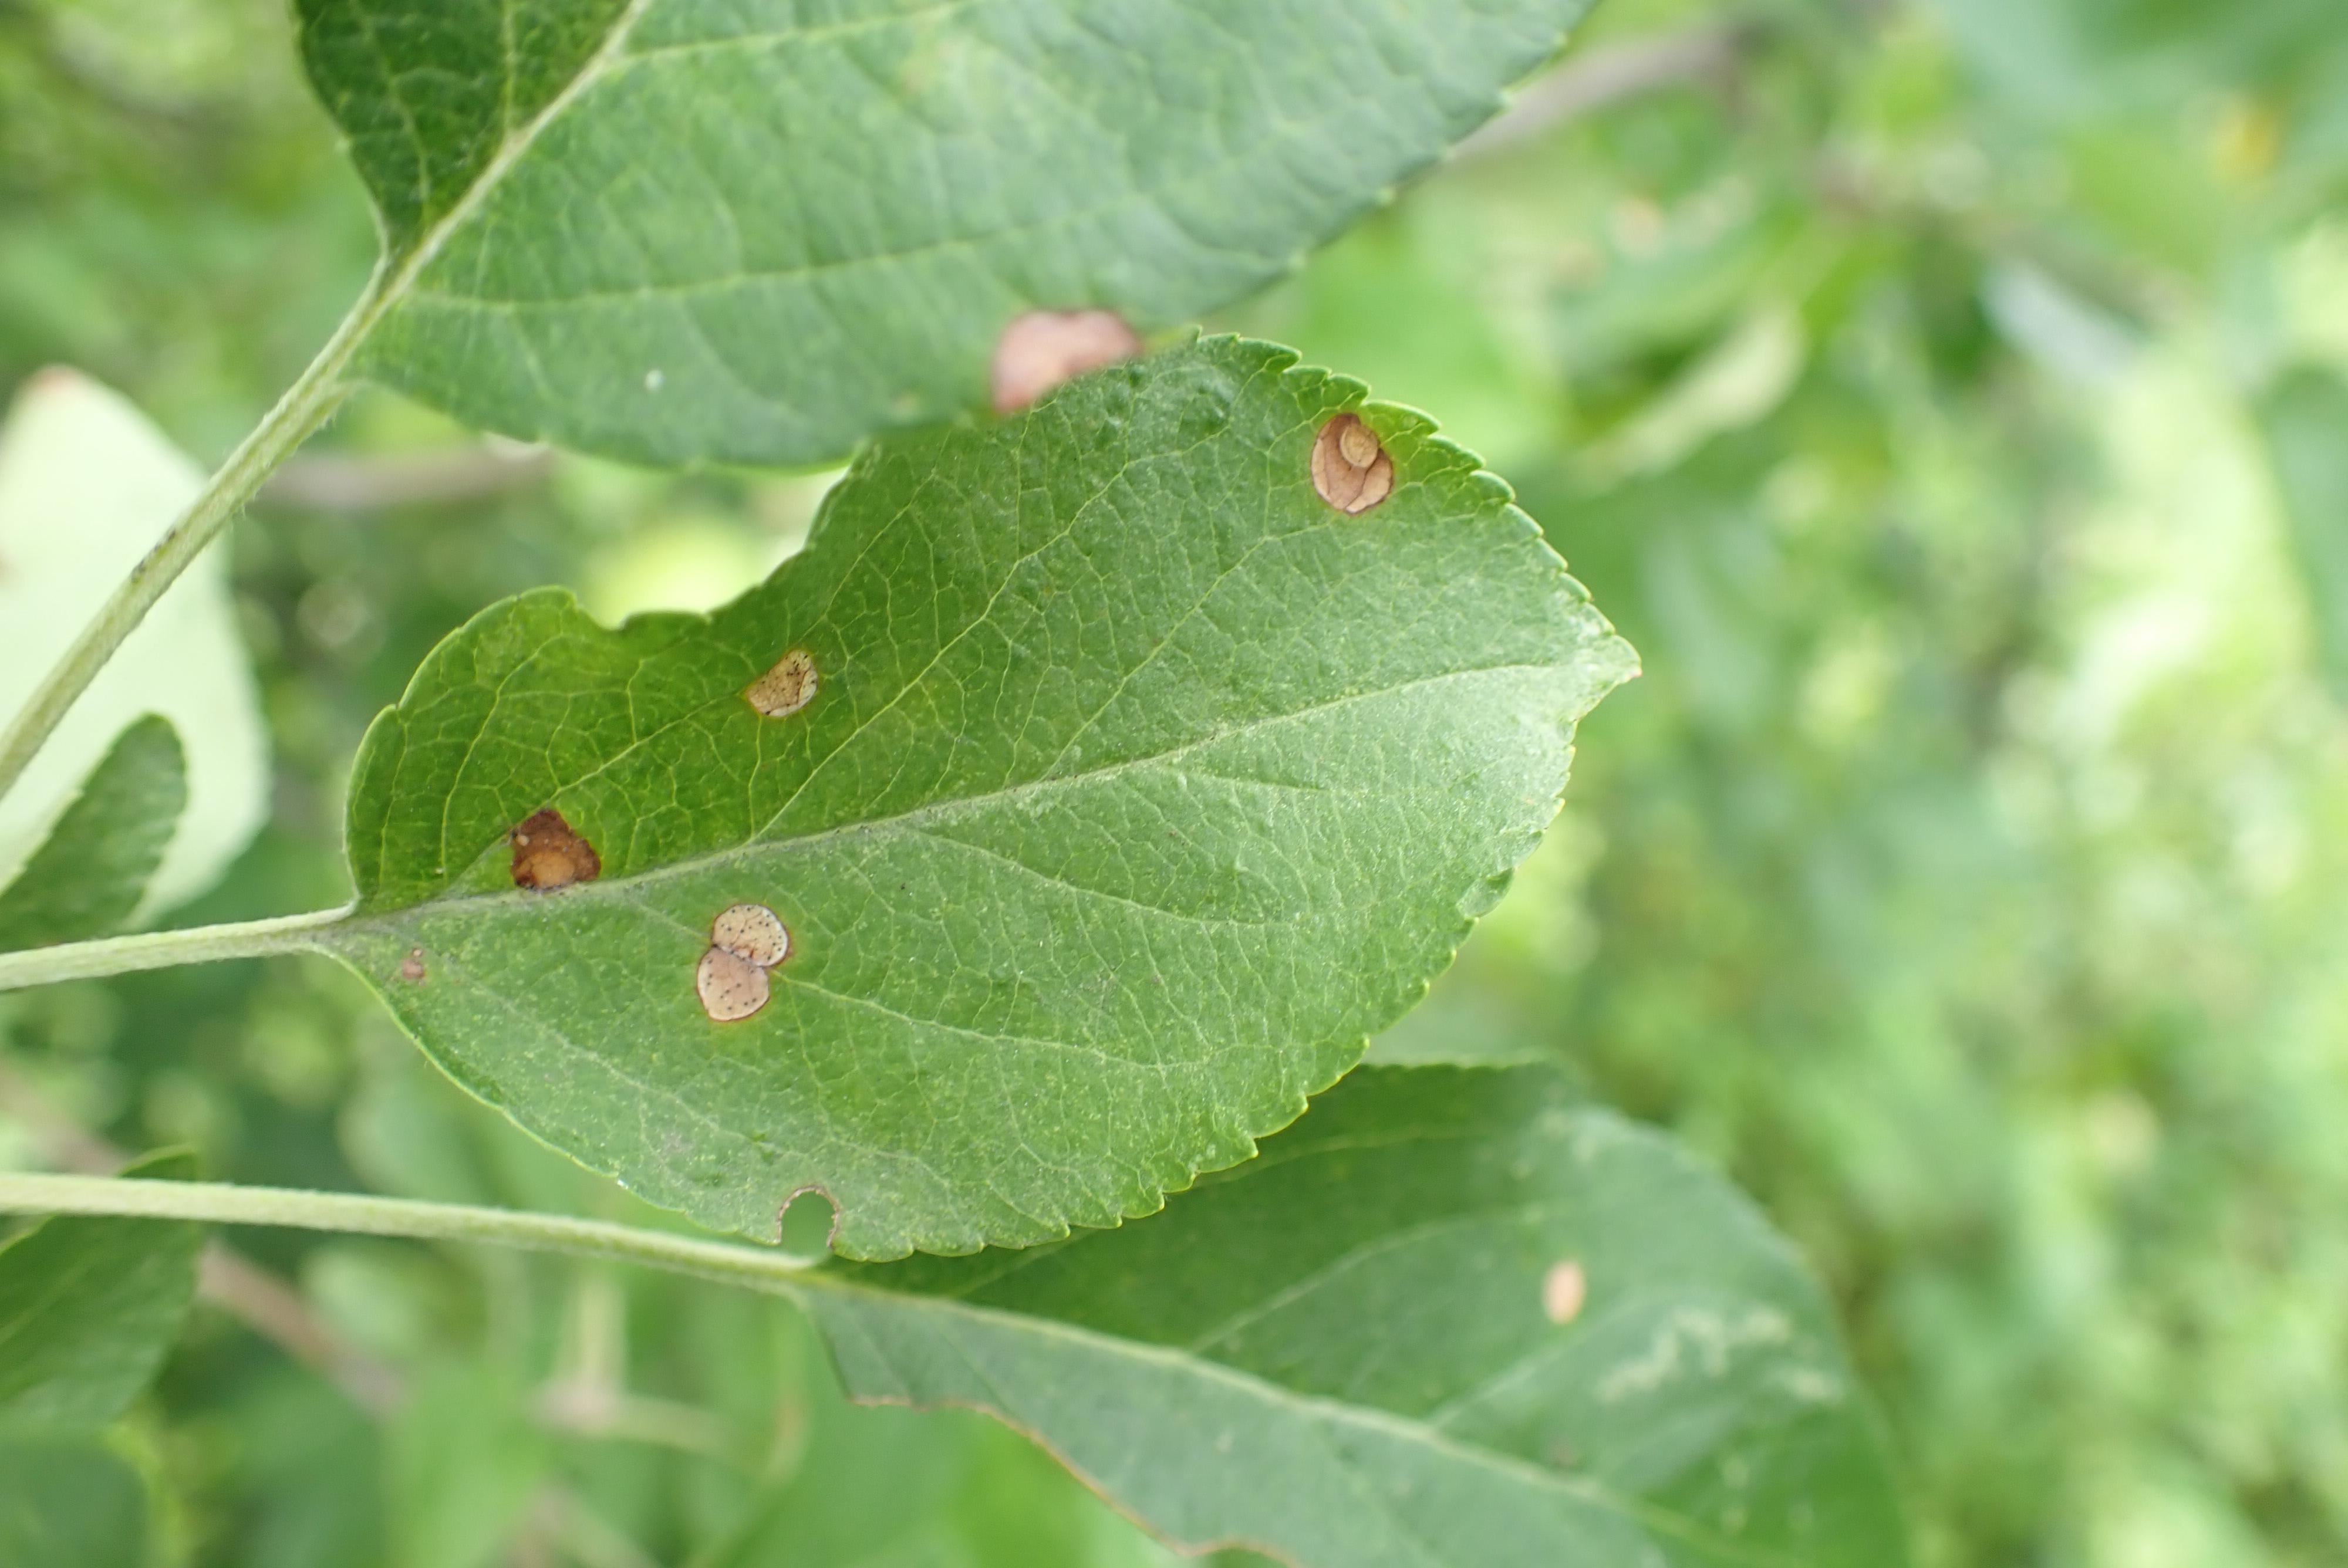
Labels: frog_eye_leaf_spot